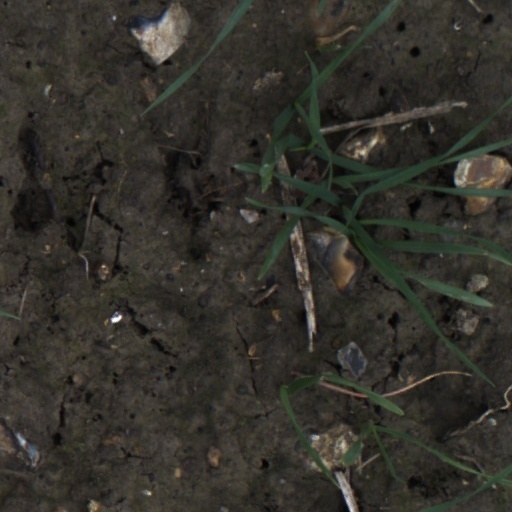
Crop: wheat